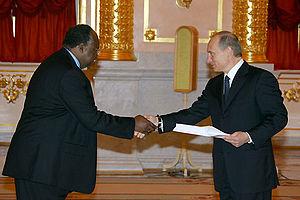
Sospeter Magita Machage est un homme politique, diplomate et médecin kényan. Il est ambassadeur du Kenya en Russie, nommé en même temps auprès de l'Ukraine, de la république du Bélarus et de la république du Kazakhstan, du 20 avril 2005 à 2010.